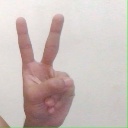
अक्षर: क